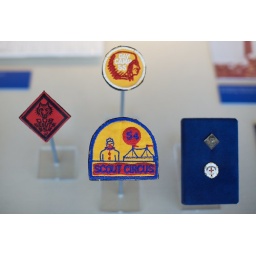
Bill was in the Cub Scouts too. I wonder how well his pine wood derby car did at the races.